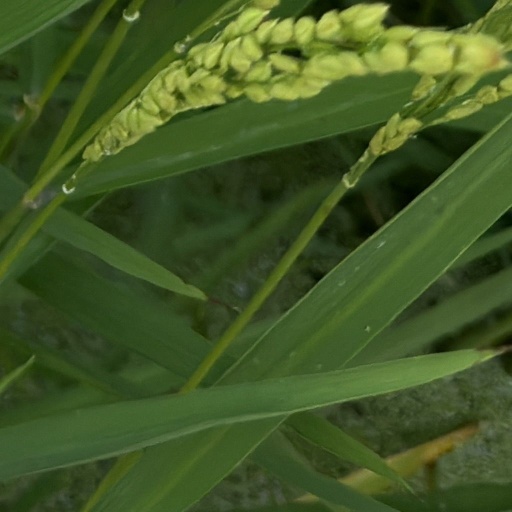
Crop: rice